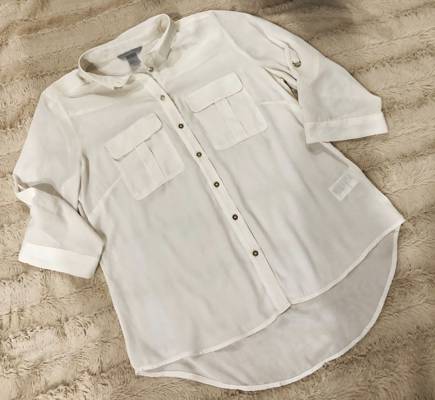
Waste category: clothes